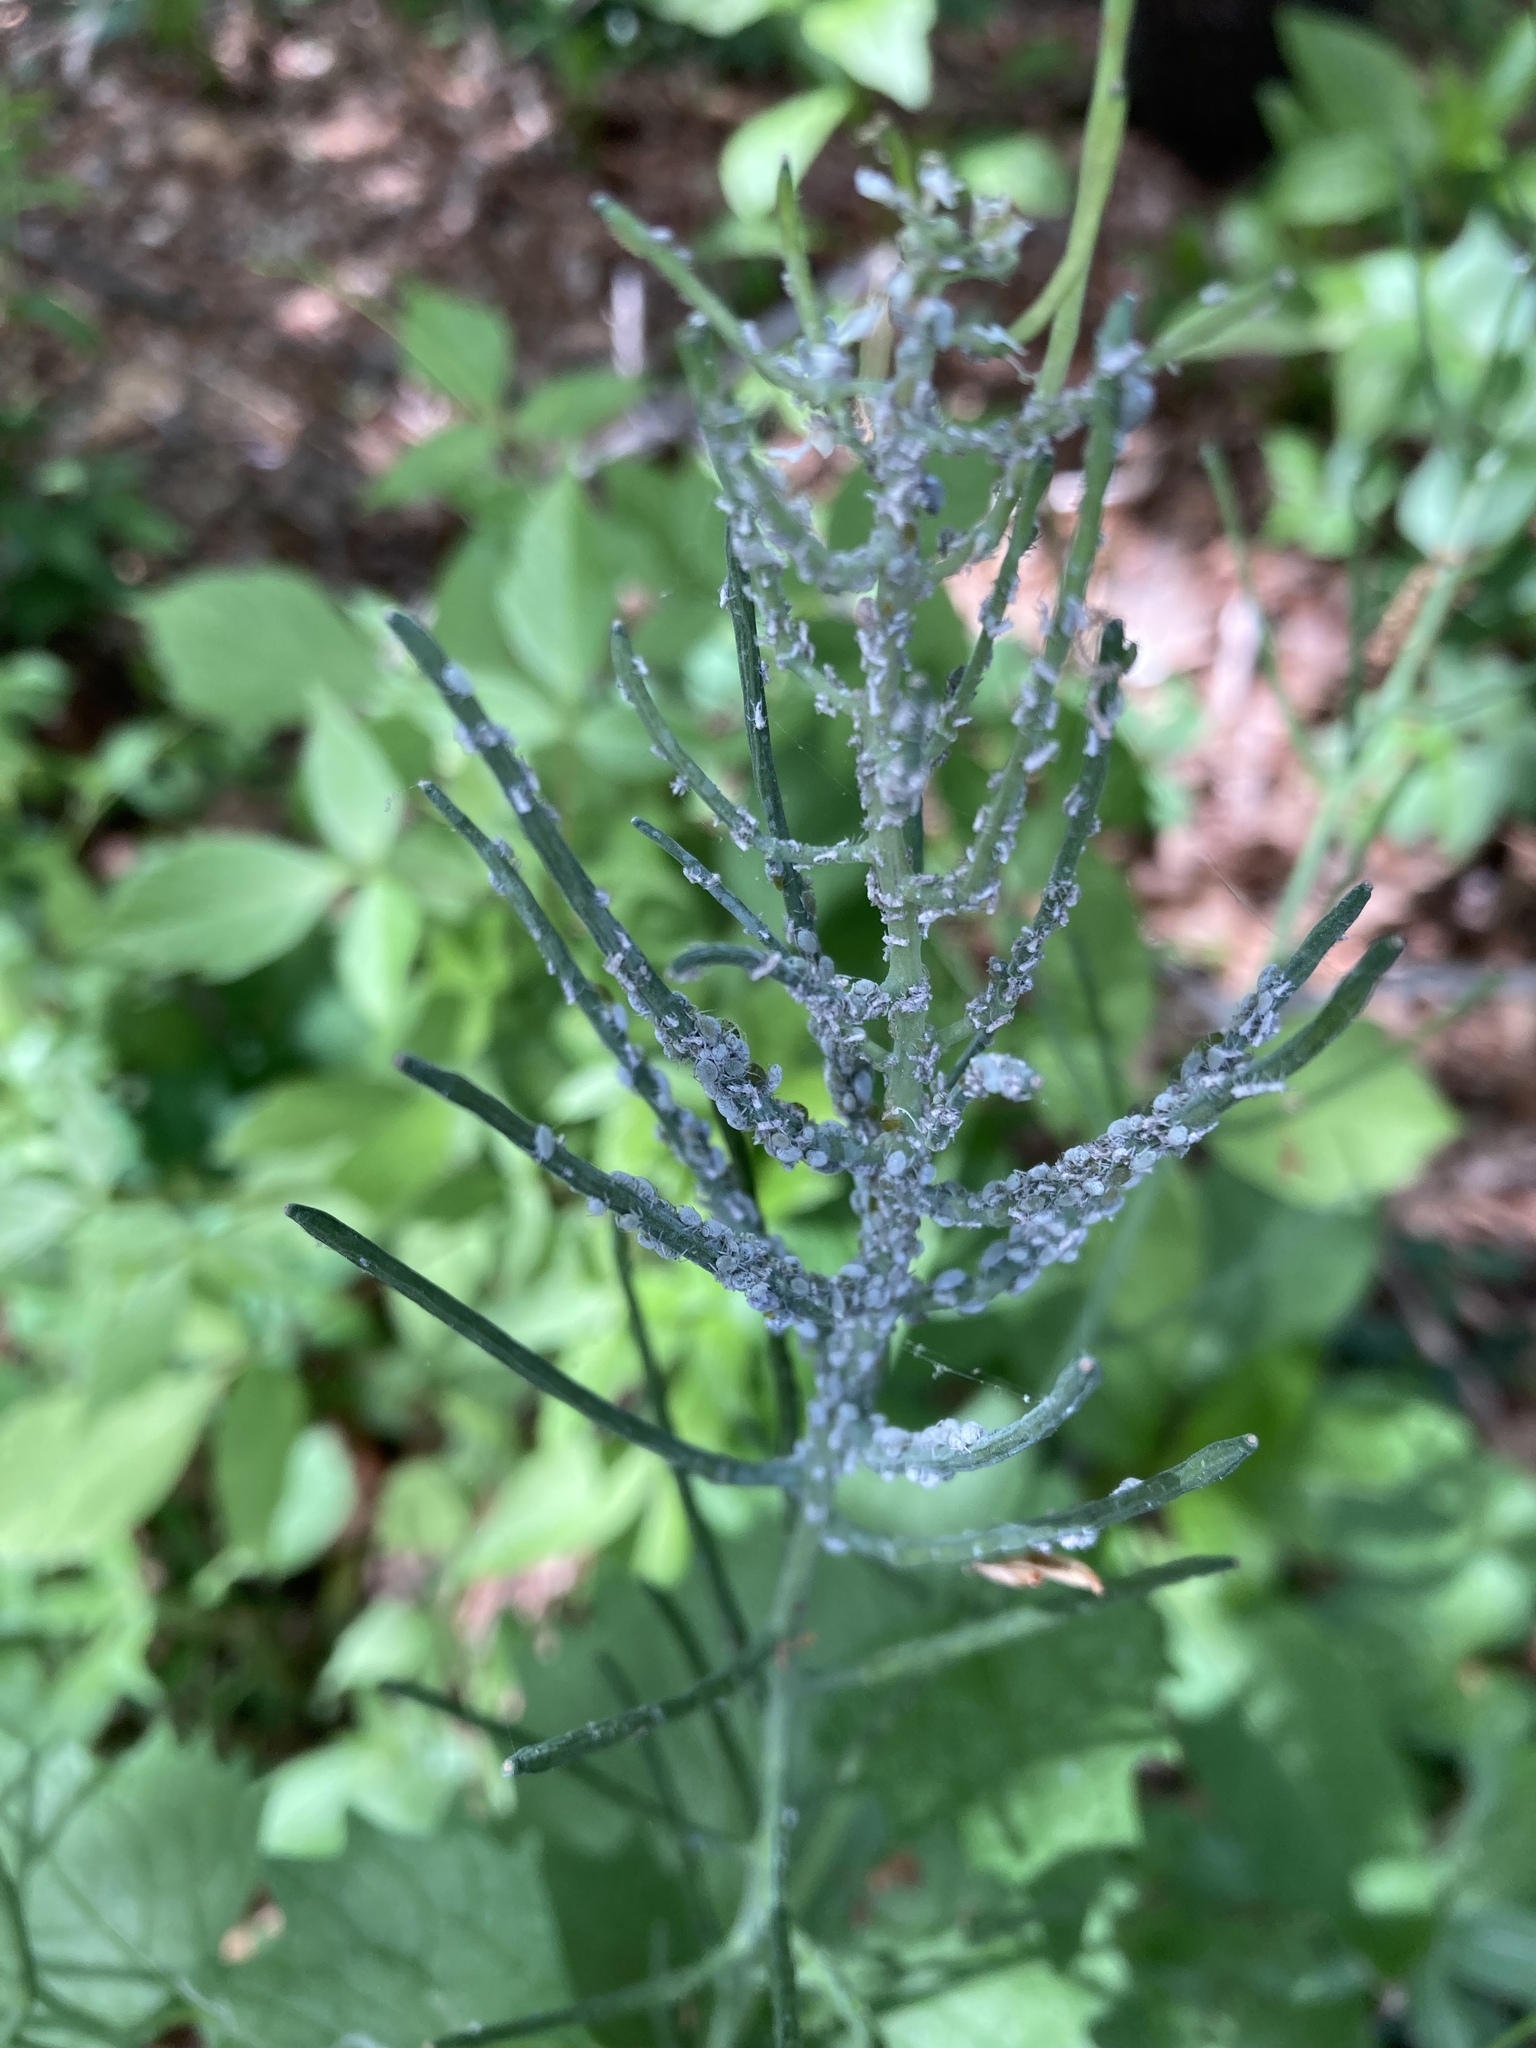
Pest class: cabbage_aphid